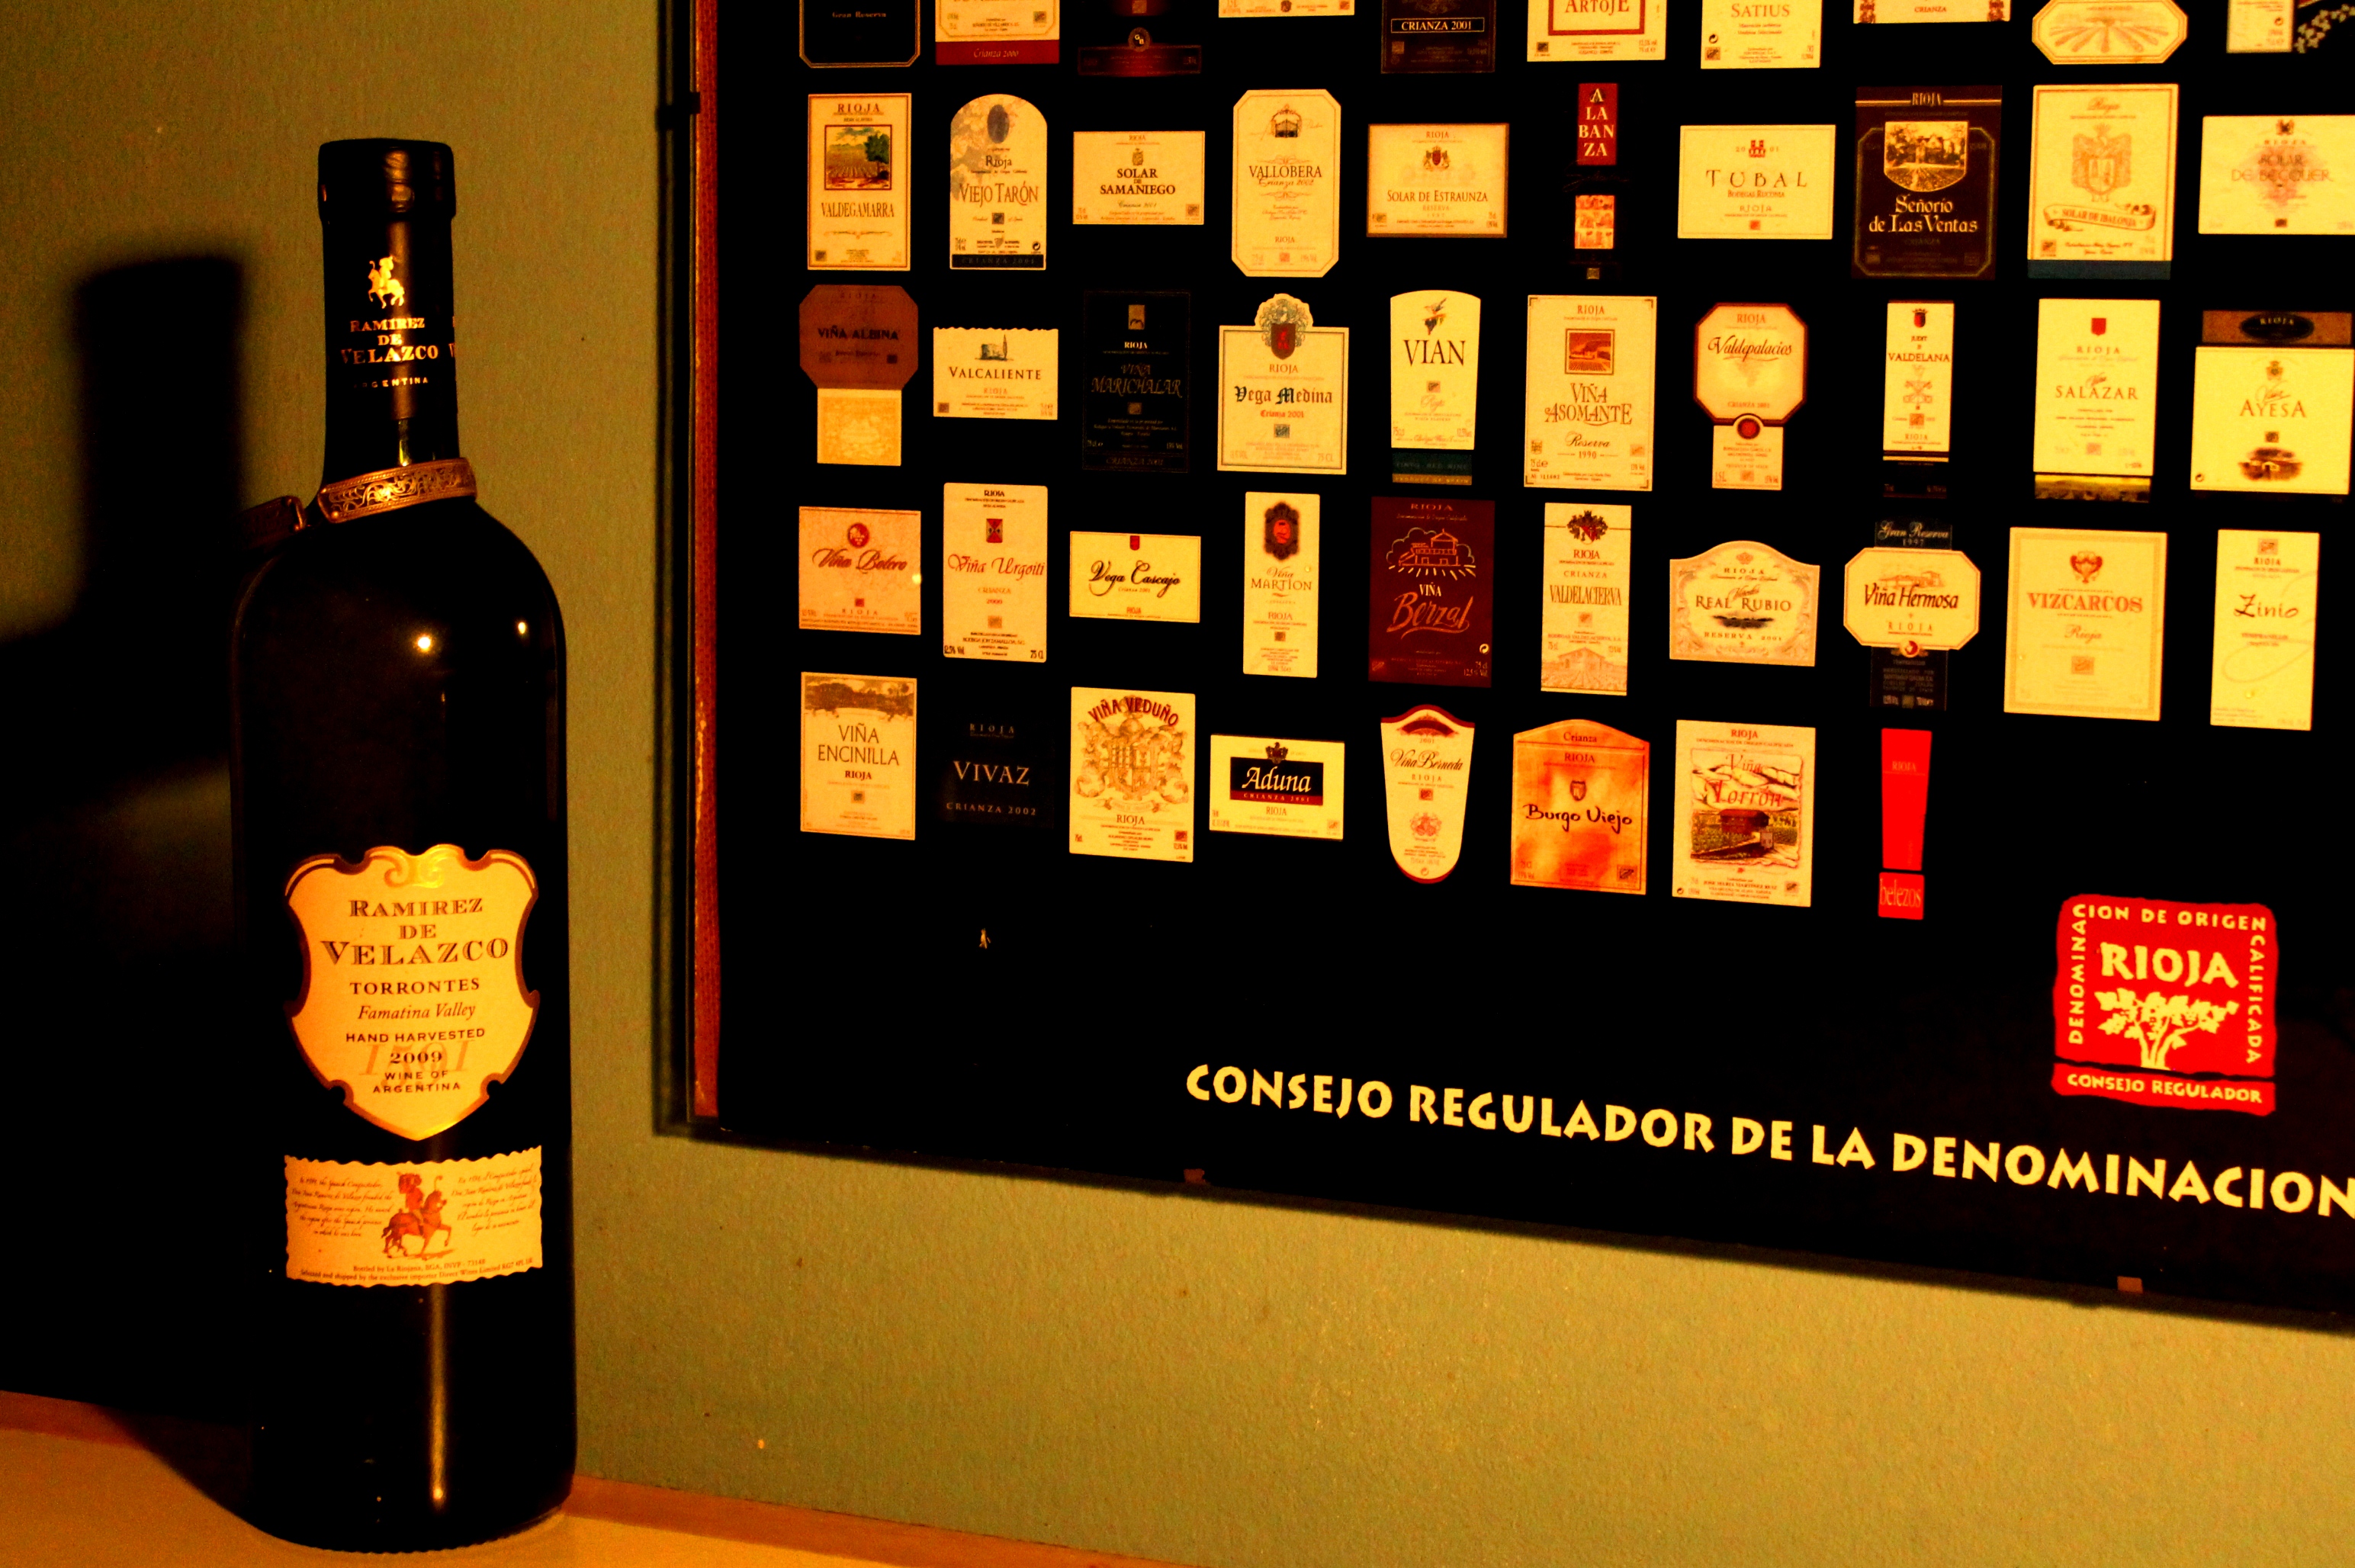
wine, drink, contrast, brand, flickr, colour, 2013, les, design, bottles, blogger, facebook, herefordshire, liqueur, twitter, dailyshoot, anawesomeshot, vividandstriking, tumblr, pinterest, leshaines, haines, dazzingshot, projectflickr, bartestree, riocha, alcoholic beverage, distilled beverage